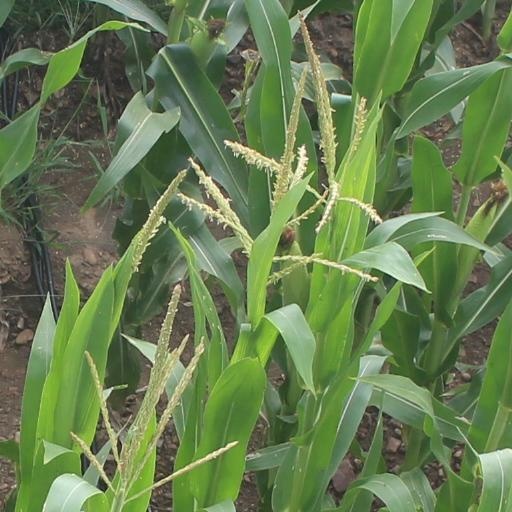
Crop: maize; corn